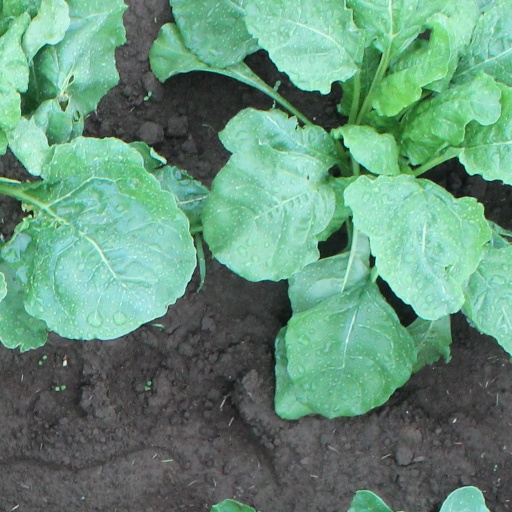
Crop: sugar beet